Crosby's Opera House

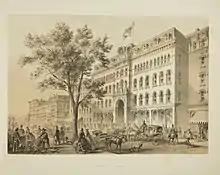
Crosby Opera House on the day of the lottery

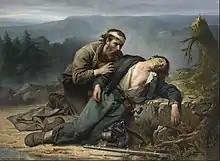
"Recognition", by Constant Mayer, was the sixth prize of the lottery.

By May 1866, investors were weary of the leadership of Crosby, who failed to make significant profit on the property. The Crosby Opera House Art Association was formed and they organized a scheme to raise funds and dispose of property through a lottery. Instead of having people think they were gambling, they encouraged people to believe they were promoting culture in the city. For $5 a ticket, people would receive an engraving and had the chance to acquire the opera house or any of its holdings. Works from the art gallery wing were of particular interest. The lottery was very successful, and the association had to open branch offices in other cities to comply with the demand for tickets. In the meantime, the money raised helped the opera house to hold performances from Euphrosyne Parepa-Rosa and Pasquale Brignoli, which were free to anyone holding a ticket. The prizes, and their values advertised, were: